SN 441011

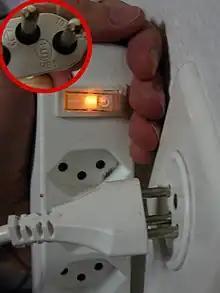
Pre-2009 T12 plug and pre-2017 T12 socket: fingers can touch dangerous voltage.

Originally, T12 plugs and sockets (the most common in domestic use) posed a safety concern. As the T12 sockets are flat and as the pins of the plugs did not have any insulation, the electrical contact was established in the pins even though the latter remained accessible, not fully inserted.